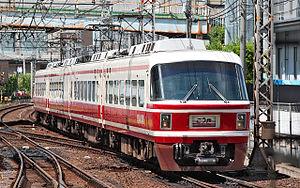
La Nankai Electric Railway Co., Ltd., communément appelée Nankai, est une compagnie ferroviaire privée qui exploite des lignes ferroviaires dans les préfectures d’Osaka et de Wakayama au Japon.